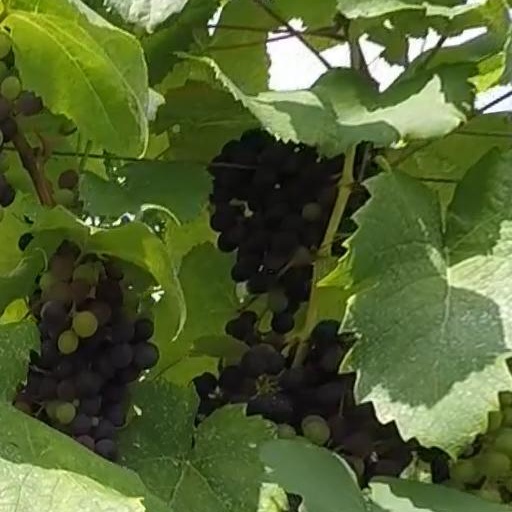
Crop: grape